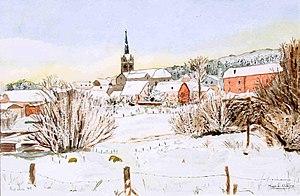
Albert Moxhet, né le 2 novembre 1940, est un écrivain belge, auteur ou coauteur d'une quarantaine d'ouvrages, romaniste, critique d'art dans la presse écrite, la presse audio et sur Internet.
Redu est un village de l'Ardenne belge, entre Lesse et Our, qui fait partie de la commune de Libin située en Région wallonne dans la province de Luxembourg. Lors de la réorganisation des communes de Belgique, en 1977, il forma avec Anloy, Libin, Ochamps, Smuid, Transinne et Villance la nouvelle commune de Libin. Redu est souvent surnommé Village du livre et de l'espace.